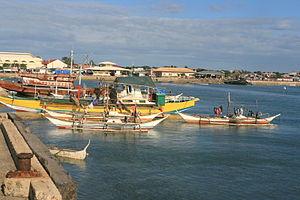
Bantayan est une municipalité de la province de Cebu, aux Philippines.